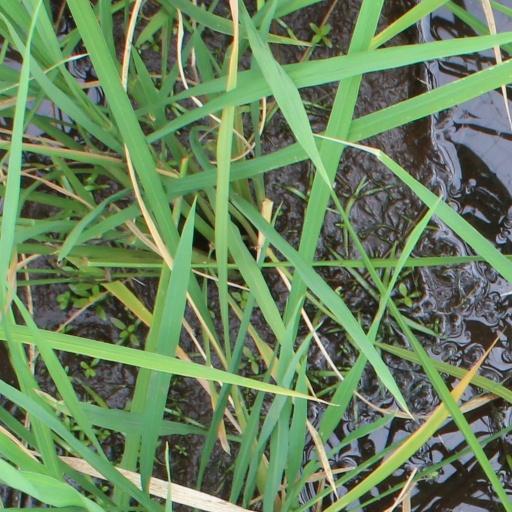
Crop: rice